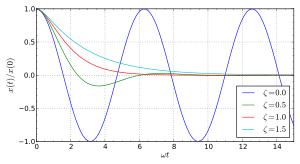
En physique, le régime critique ou régime apériodique critique est un cas limite de régime transitoire d'un système. Il correspond au régime pour lequel les frottements sont trop forts pour qu'il existe une oscillation autour de l'équilibre mais pas assez forts pour que le régime soit apériodique.
En physique, le taux d'amortissement est une grandeur sans dimension caractérisant l'évolution et la décroissance au cours du temps des oscillations d'un système physique. Il prend en compte notamment l'effet des frottements et la nature des matériaux ou, plus généralement, les déperditions d'énergie. Il dépend éventuellement de la température. Le taux d'amortissement permet notamment de déterminer complètement la nature du régime transitoire du système.
En physique, on qualifie de pseudo-oscillatoire ou pseudo-périodique l'évolution d'un système en régime transitoire lorsque des oscillations autour de l'équilibre sont d'amplitude décroissante au cours du temps en raison de frottement ou de phénomène de dissipation non négligeables, par opposition au régime harmonique dont l'amplitude des oscillations est constante en raison de l'absence de tout frottement ou de tout phénomène de dissipation.
En physique, on qualifie d'apériodique l'évolution d'un système en régime transitoire lorsque des oscillations autour de l'équilibre sont impossibles en raison de frottement ou de phénomène de dissipation trop importants. Il s'agit d'un cas particulier de régime transitoire dont le taux d'amortissement est élevé.